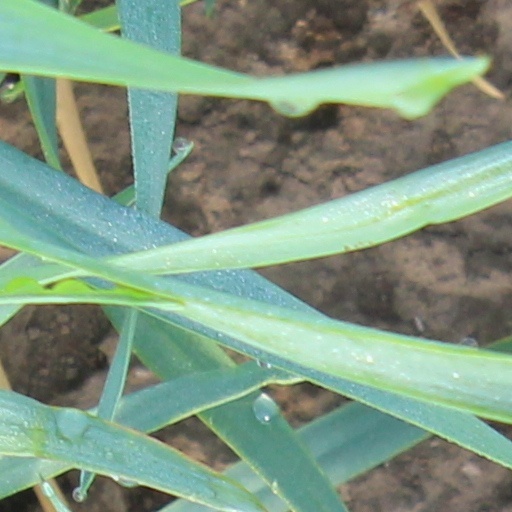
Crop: wheat